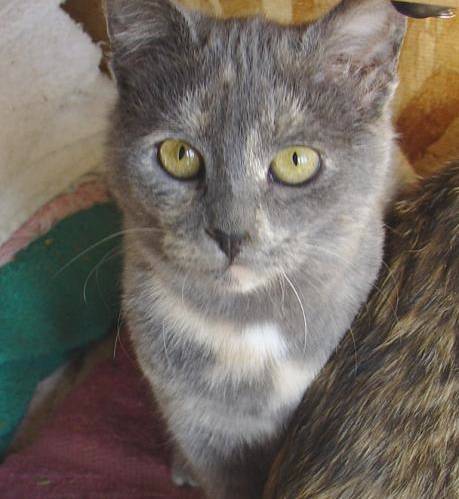
Label: cat